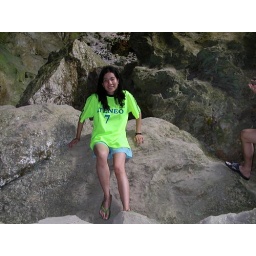
No, I'm not by the beach or mountain climbing. I'm literally inside a mountain.. Lumiang Cave to be exact.